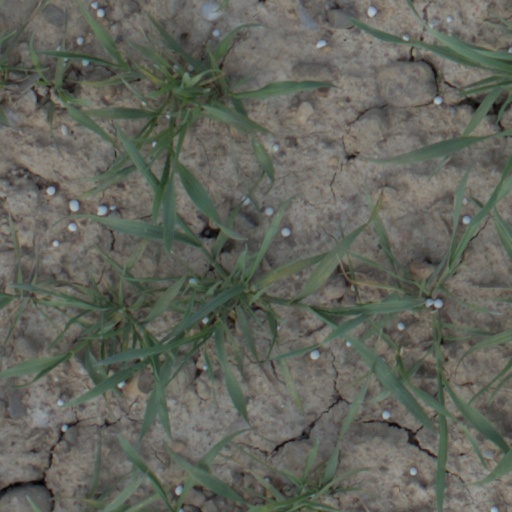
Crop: wheat